F.C. United of Manchester

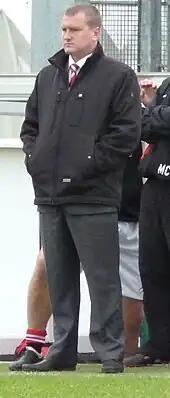
Karl Marginson, F.C. United's longest serving manager, stands at the side of a football pitch watching the game.

F.C. United have assisted in providing several players for the international football scene; the club's all-time record goal-scorer Rory Patterson went on to play and score for Northern Ireland at senior level and forward Matthew Walwyn debuted for Saint Kitts and Nevis in a friendly against Andorra in November 2015. F.C. United's youth team were represented in the England Schoolboys squad by Scott Cheetham in 2011 and in 2013, the club signed Pakistan international defender Amjad Iqbal from Bradford Park Avenue. Other F.C. United players to have played international football include Stephen O'Halloran (Republic of Ireland), Ludovic Quistin (Guadeloupe), Jason St Juste and Jacob Hazel (both St Kitts and Nevis).